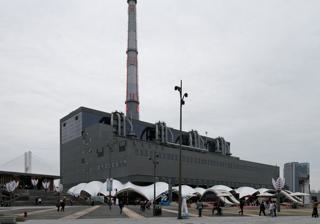
Building: Power Station of Art
Country: China
Year built: 2012
Municipal contemporary art museum in Shanghai, China Power Station of Art Established 2012 Location Shanghai Website powerstationofart.com The Power Station of Art (Chinese: 上海当代艺术博物馆 ; lit. 'Shanghai Contemporary Art Museum') is a municipal contemporary art museum in Huangpu , Shanghai , China. The museum is a public institution that is funded by the Shanghai City Culture and Tourism Bureau. Housed in a former power station, the museum is China's first non-private contemporary art museum. Converting the building cost $64 million which was paid for by the Shanghai government. The museum is on the site of the Expo 2010 and on the left bank of the Huangpu River . It opened in 2012 with an exhibition of contemporary art from Centre Pompidou , Paris's best-known contemporary art museum, entitled Electric Fields, Surrealism and Beyond. The director is Li Xu. The deputy director is Gong Yan, who was formerly the editor in chief of the Chinese-language magazine Art World. See also 50 Moganshan Road West Bund Art & Design Long Museum China Art Museum Museum of Contemporary Art Shanghai Shanghai Museum Tianzifang Xintiandi 798 Art Zone References